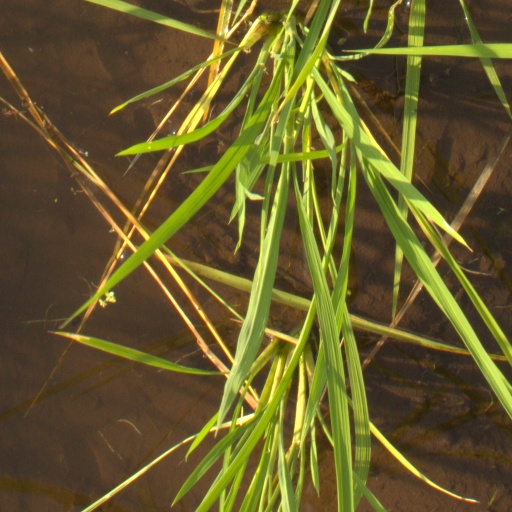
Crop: rice